Canaan Dog

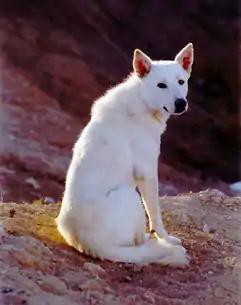
Canaan dog

Canaan dogs, or dogs nearly identical, were also found in Syria over 9,000 years ago. At the time of the diaspora, the Israelites were forcefully removed from their land and, according to oral tradition, had to leave behind their dogs which reverted to the wild. Excavations in Israel unearthed the Ashkelon dog cemetery, the largest known animal cemetery in the ancient world, containing 700 dog skeletons, all of which were anatomically similar to the Canaan dog of modern times. The cemetery dates back to the time of occupation by the Persian Empire and archaeologists hypothesize that the dogs were revered as sacred animals. Populations of free-ranging dogs continued to be found in the Negev for many years, with Bedouins using them to herd their livestock and guard their camps.